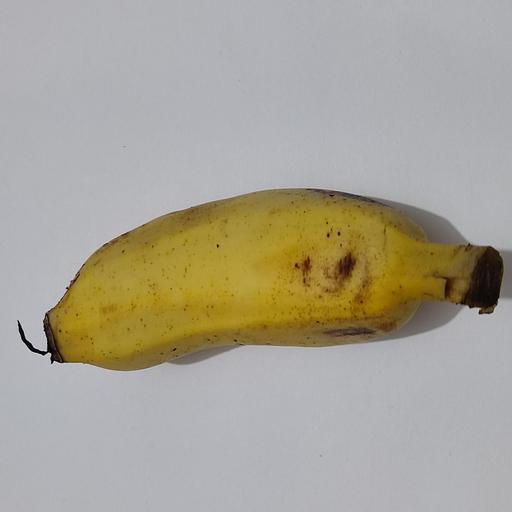
Crop type: Banana